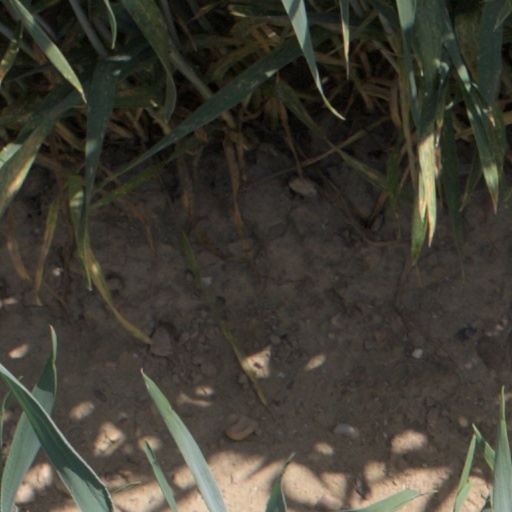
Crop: wheat